Craig Estey

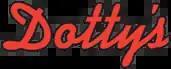
Dotty's logo

Richard Craig Estey is an American businessman, political donor and philanthropist. He is the founder and chairman of Nevada Restaurant Services, Inc. parent company to Dotty's, Bourbon Street, Hoover Dam Lodge, Laughlin River Lodge, La Villita, and Red Dragon an enterprise of taverns, hotels, and casinos with locations in Nevada and Montana. Nevada Restaurant Services, Inc. maintains the largest slot route in Nevada.